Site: brandenburg
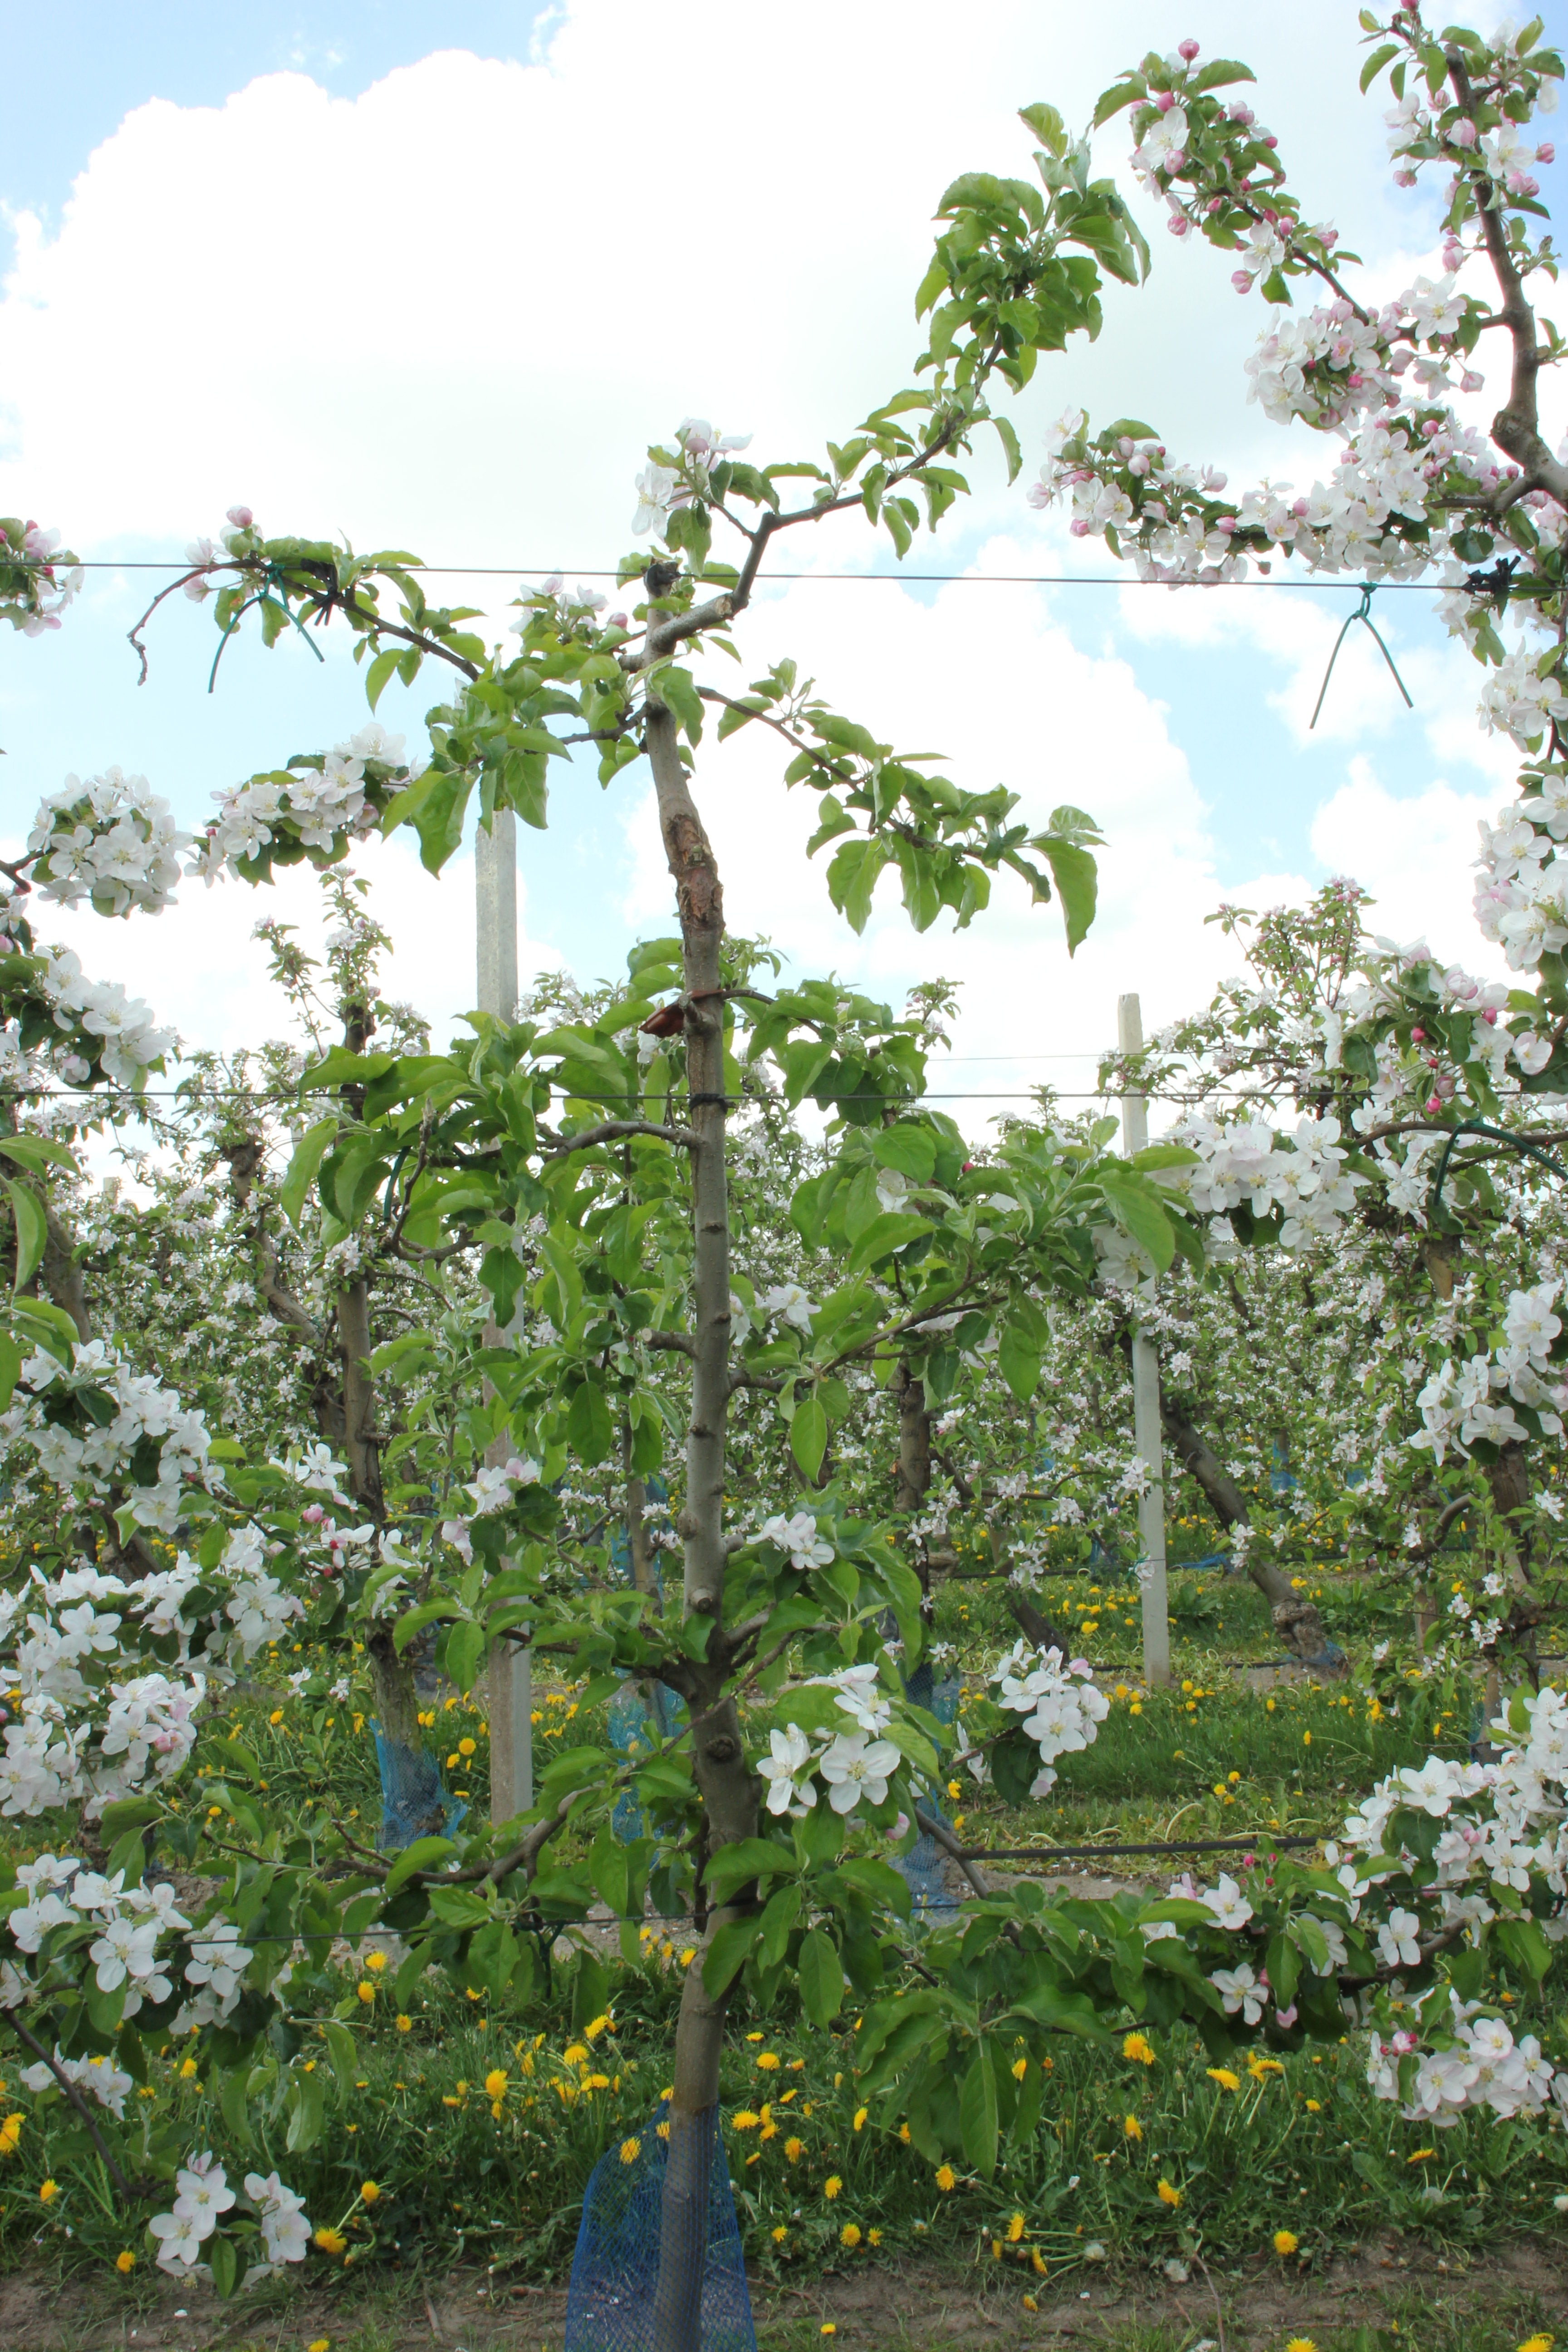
Growth stage (BBCH 65): Flowering